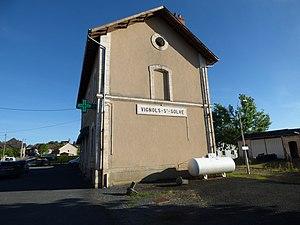
Gare du BV
La gare de Vignols - Saint-Solve était une gare ferroviaire française de la ligne de Nexon à Brive-la-Gaillarde, située sur le territoire de la commune de Vignols, près de Saint-Solve, dans le département de la Corrèze en région Nouvelle-Aquitaine.